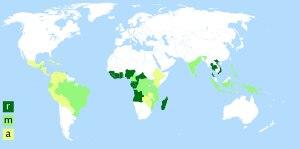
Comme pour les vins, les cafés présentent un éventail de saveurs qui dépendent de l'espèce et de la variété cultivée, de l'origine et de la qualité de préparation des grains et éventuellement des assemblages réalisés.